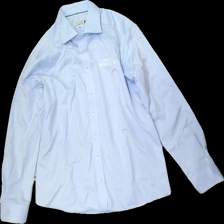
View: front
Type: Shirt
Category: Men
Brand: Not in the list
Brand text on label: J.Harvest & Frost
Colors: Blue
Material: 100% Cotton
Cut: Regular
Size: L
Stains: Major
Damage: stain
Damage location: top center
Price range: <50
Recommended usage: Recycle
Description: Blue shirt